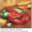
Label: lobster